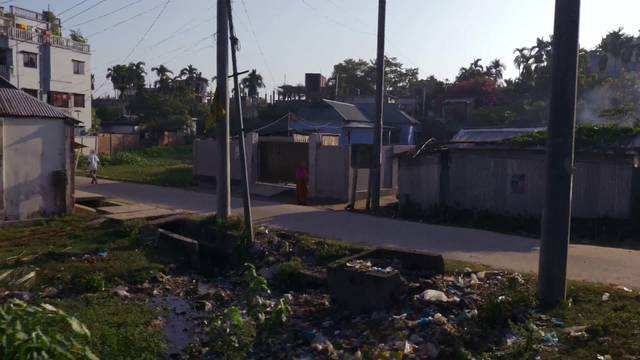
Region: Bangladesh
Coordinates: 24.894, 89.986